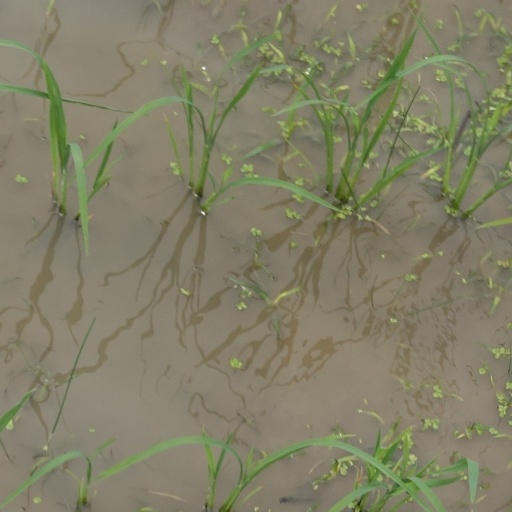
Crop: rice